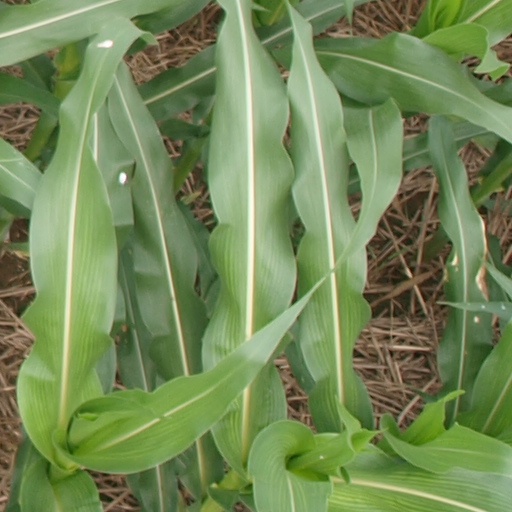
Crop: maize; corn